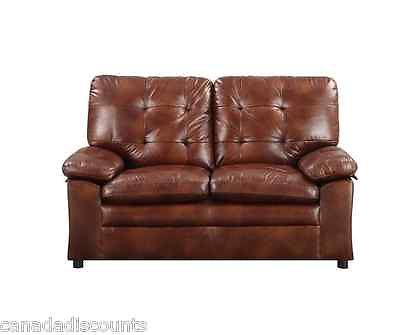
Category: sofa